Grizell Steevens

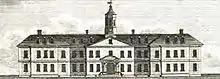
Steevens' Hospital in 1800

Steevens was born in 1653 in Wiltshire, in England. She was the twin sister of Richard Steevens (1653–1710), a Dublin physician. They were the children of John, a Royalist cleric, and his wife Constance. The family moved to Athlone, Co Westmeath when John was made a rector there in 1664.